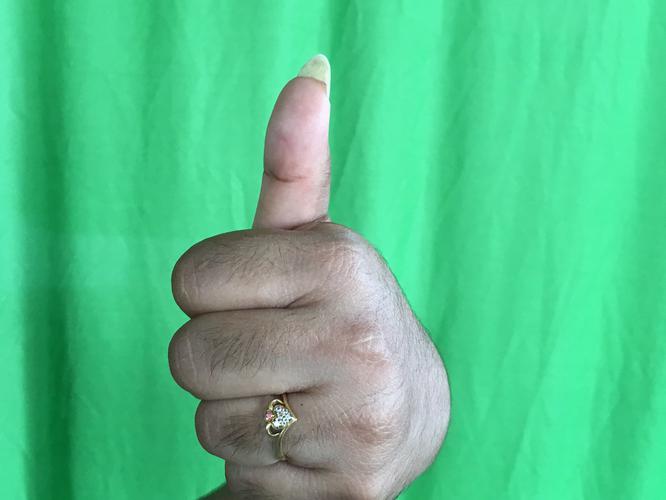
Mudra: Sikharam
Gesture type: single_hand